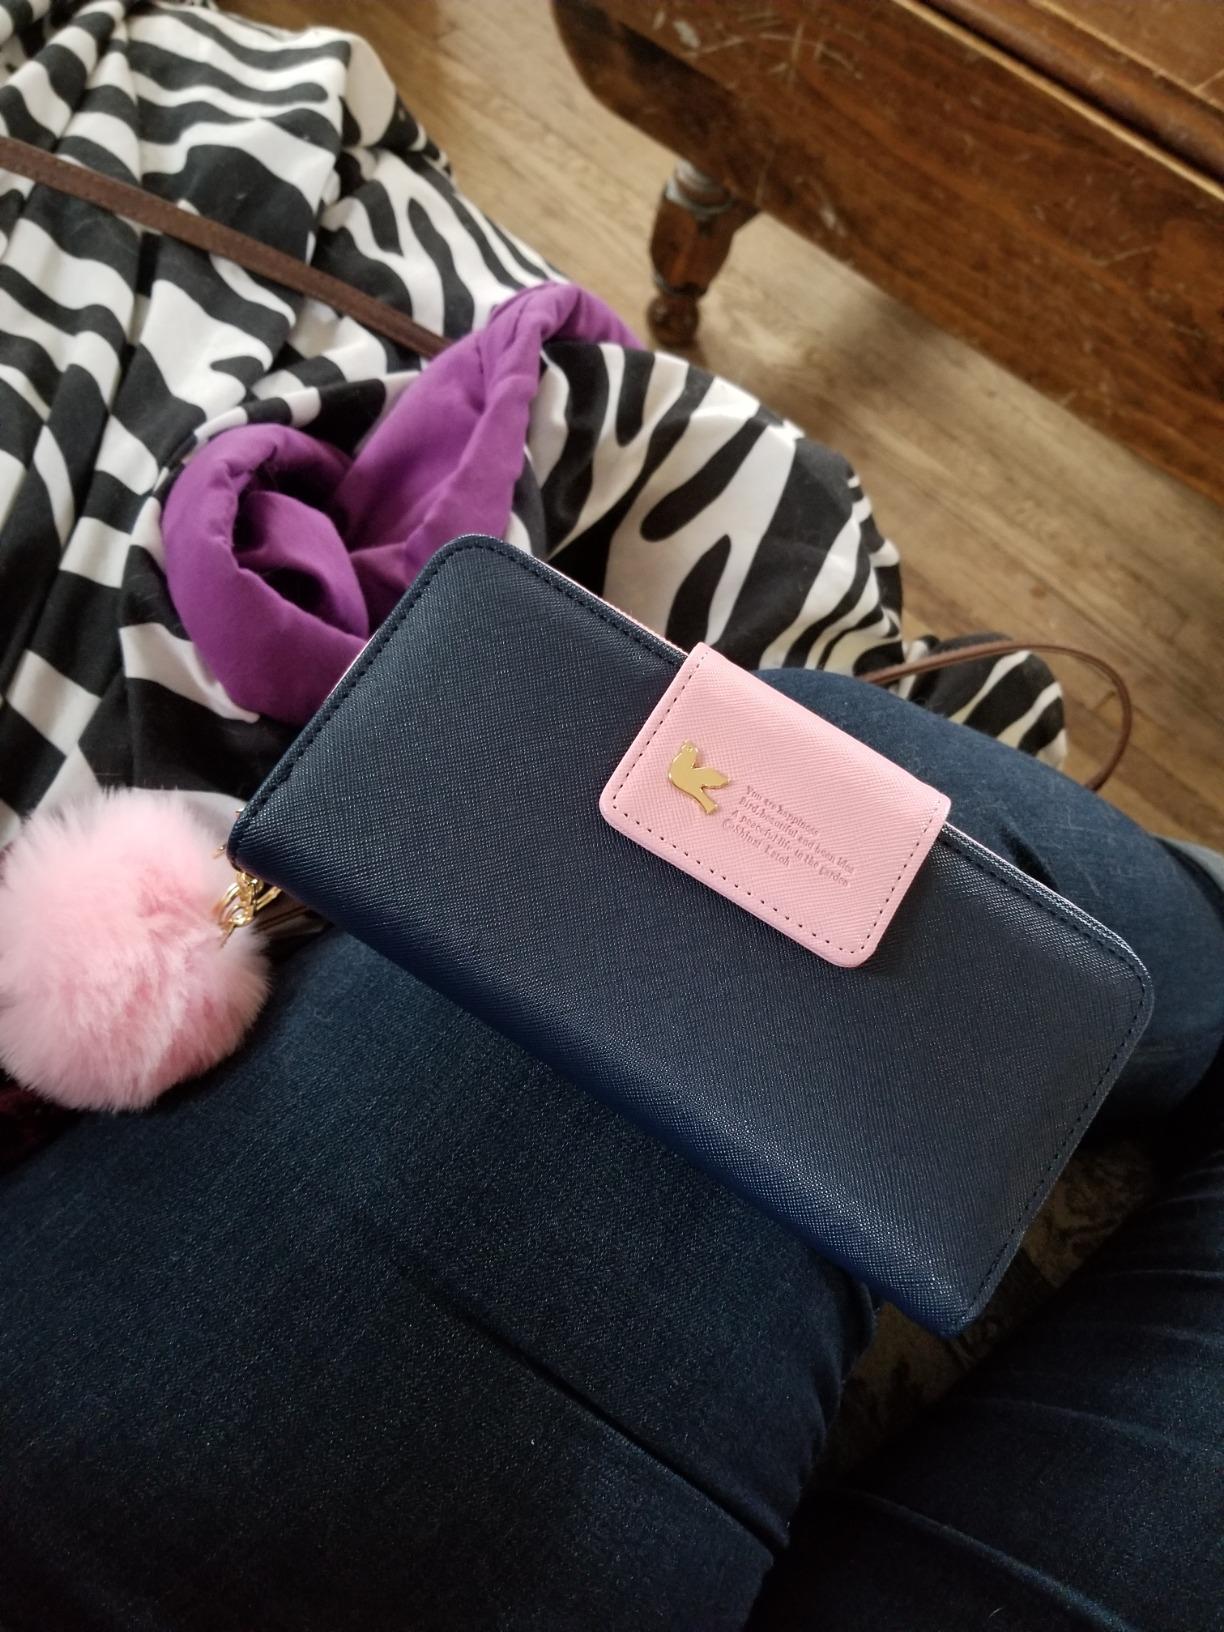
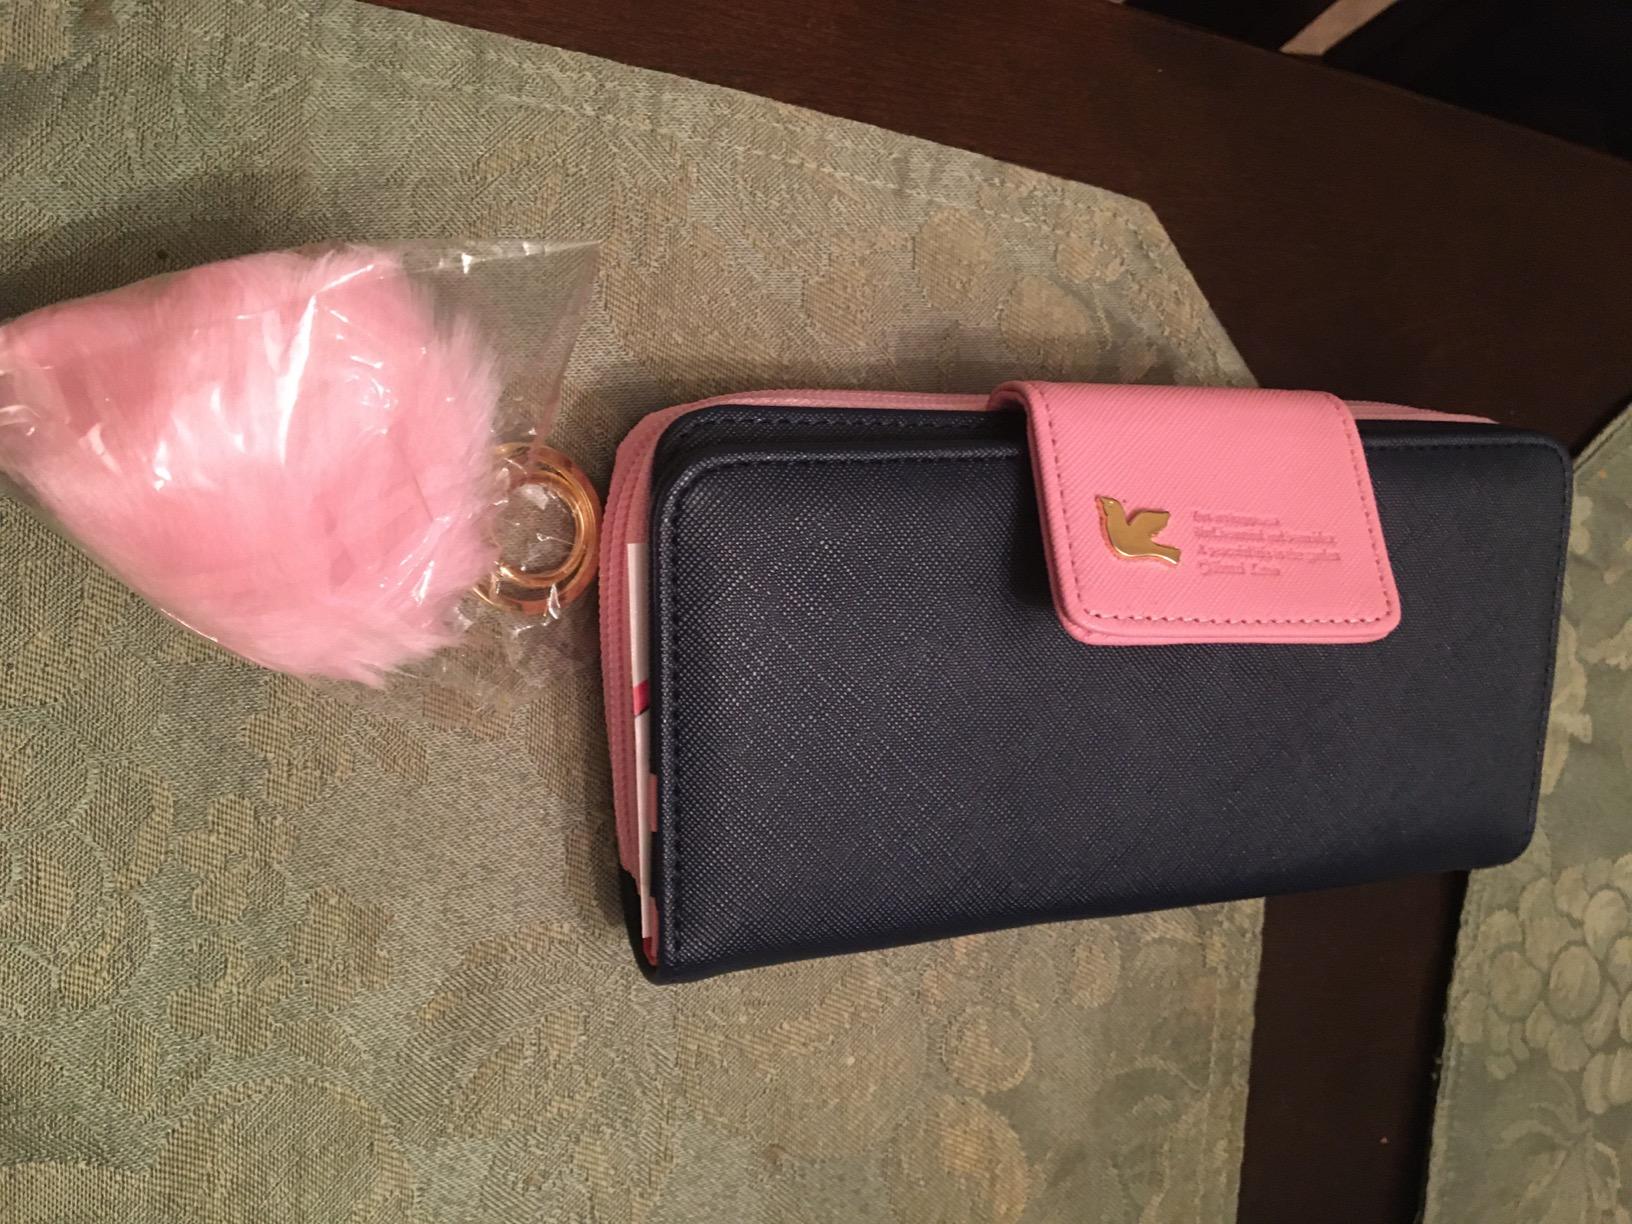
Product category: accessories_handbag
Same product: yes